Kalifornia

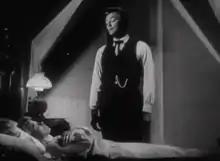
The film and Pitt's performance was compared to "The Night of the Hunter" (1955) and Robert Mitchum's performance in that film.

"Kalifornia" received generally mixed reviews. It holds a 59% rating on Rotten Tomatoes and an average score of 6.2/10, sampled from 32 reviews. The site's consensus reads: "Visually strong and featuring a potently feral performance from Brad Pitt, "Kalifornia" is a tonally uneven thriller marked by all-too-obvious themes". On Metacritic, the film has a score of 49 out of 100, determined from 17 critics' reviews, signifying "mixed or average" reviews. Film scholar Robert Cettl noted in his book "Serial Killer Cinema" that, upon its release, ""Kalifornia" was both praised as an insightful demystification of the serial killer, and vilified as a glorification of nihilistic violence."